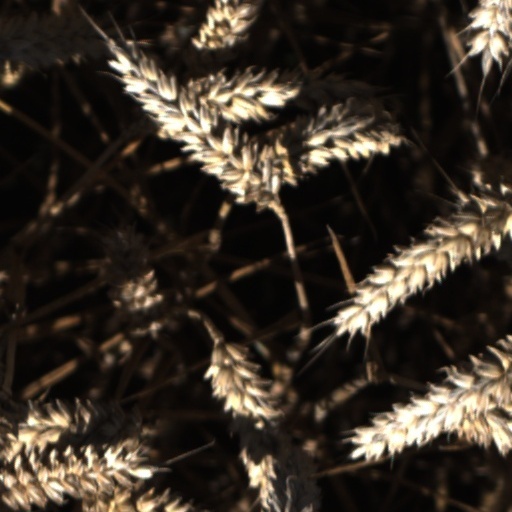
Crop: wheat